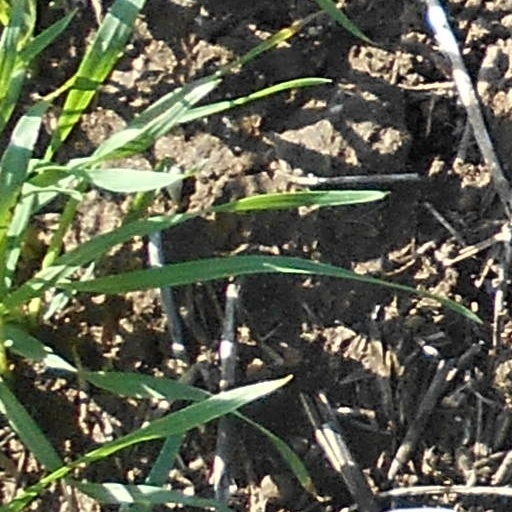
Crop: wheat